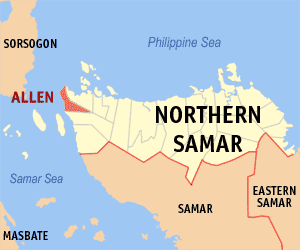
Allen est une localité de la province de Samar du Nord, aux Philippines. En 2015, elle compte 25 469 habitants.